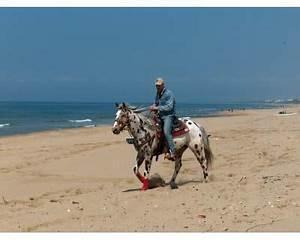
horse